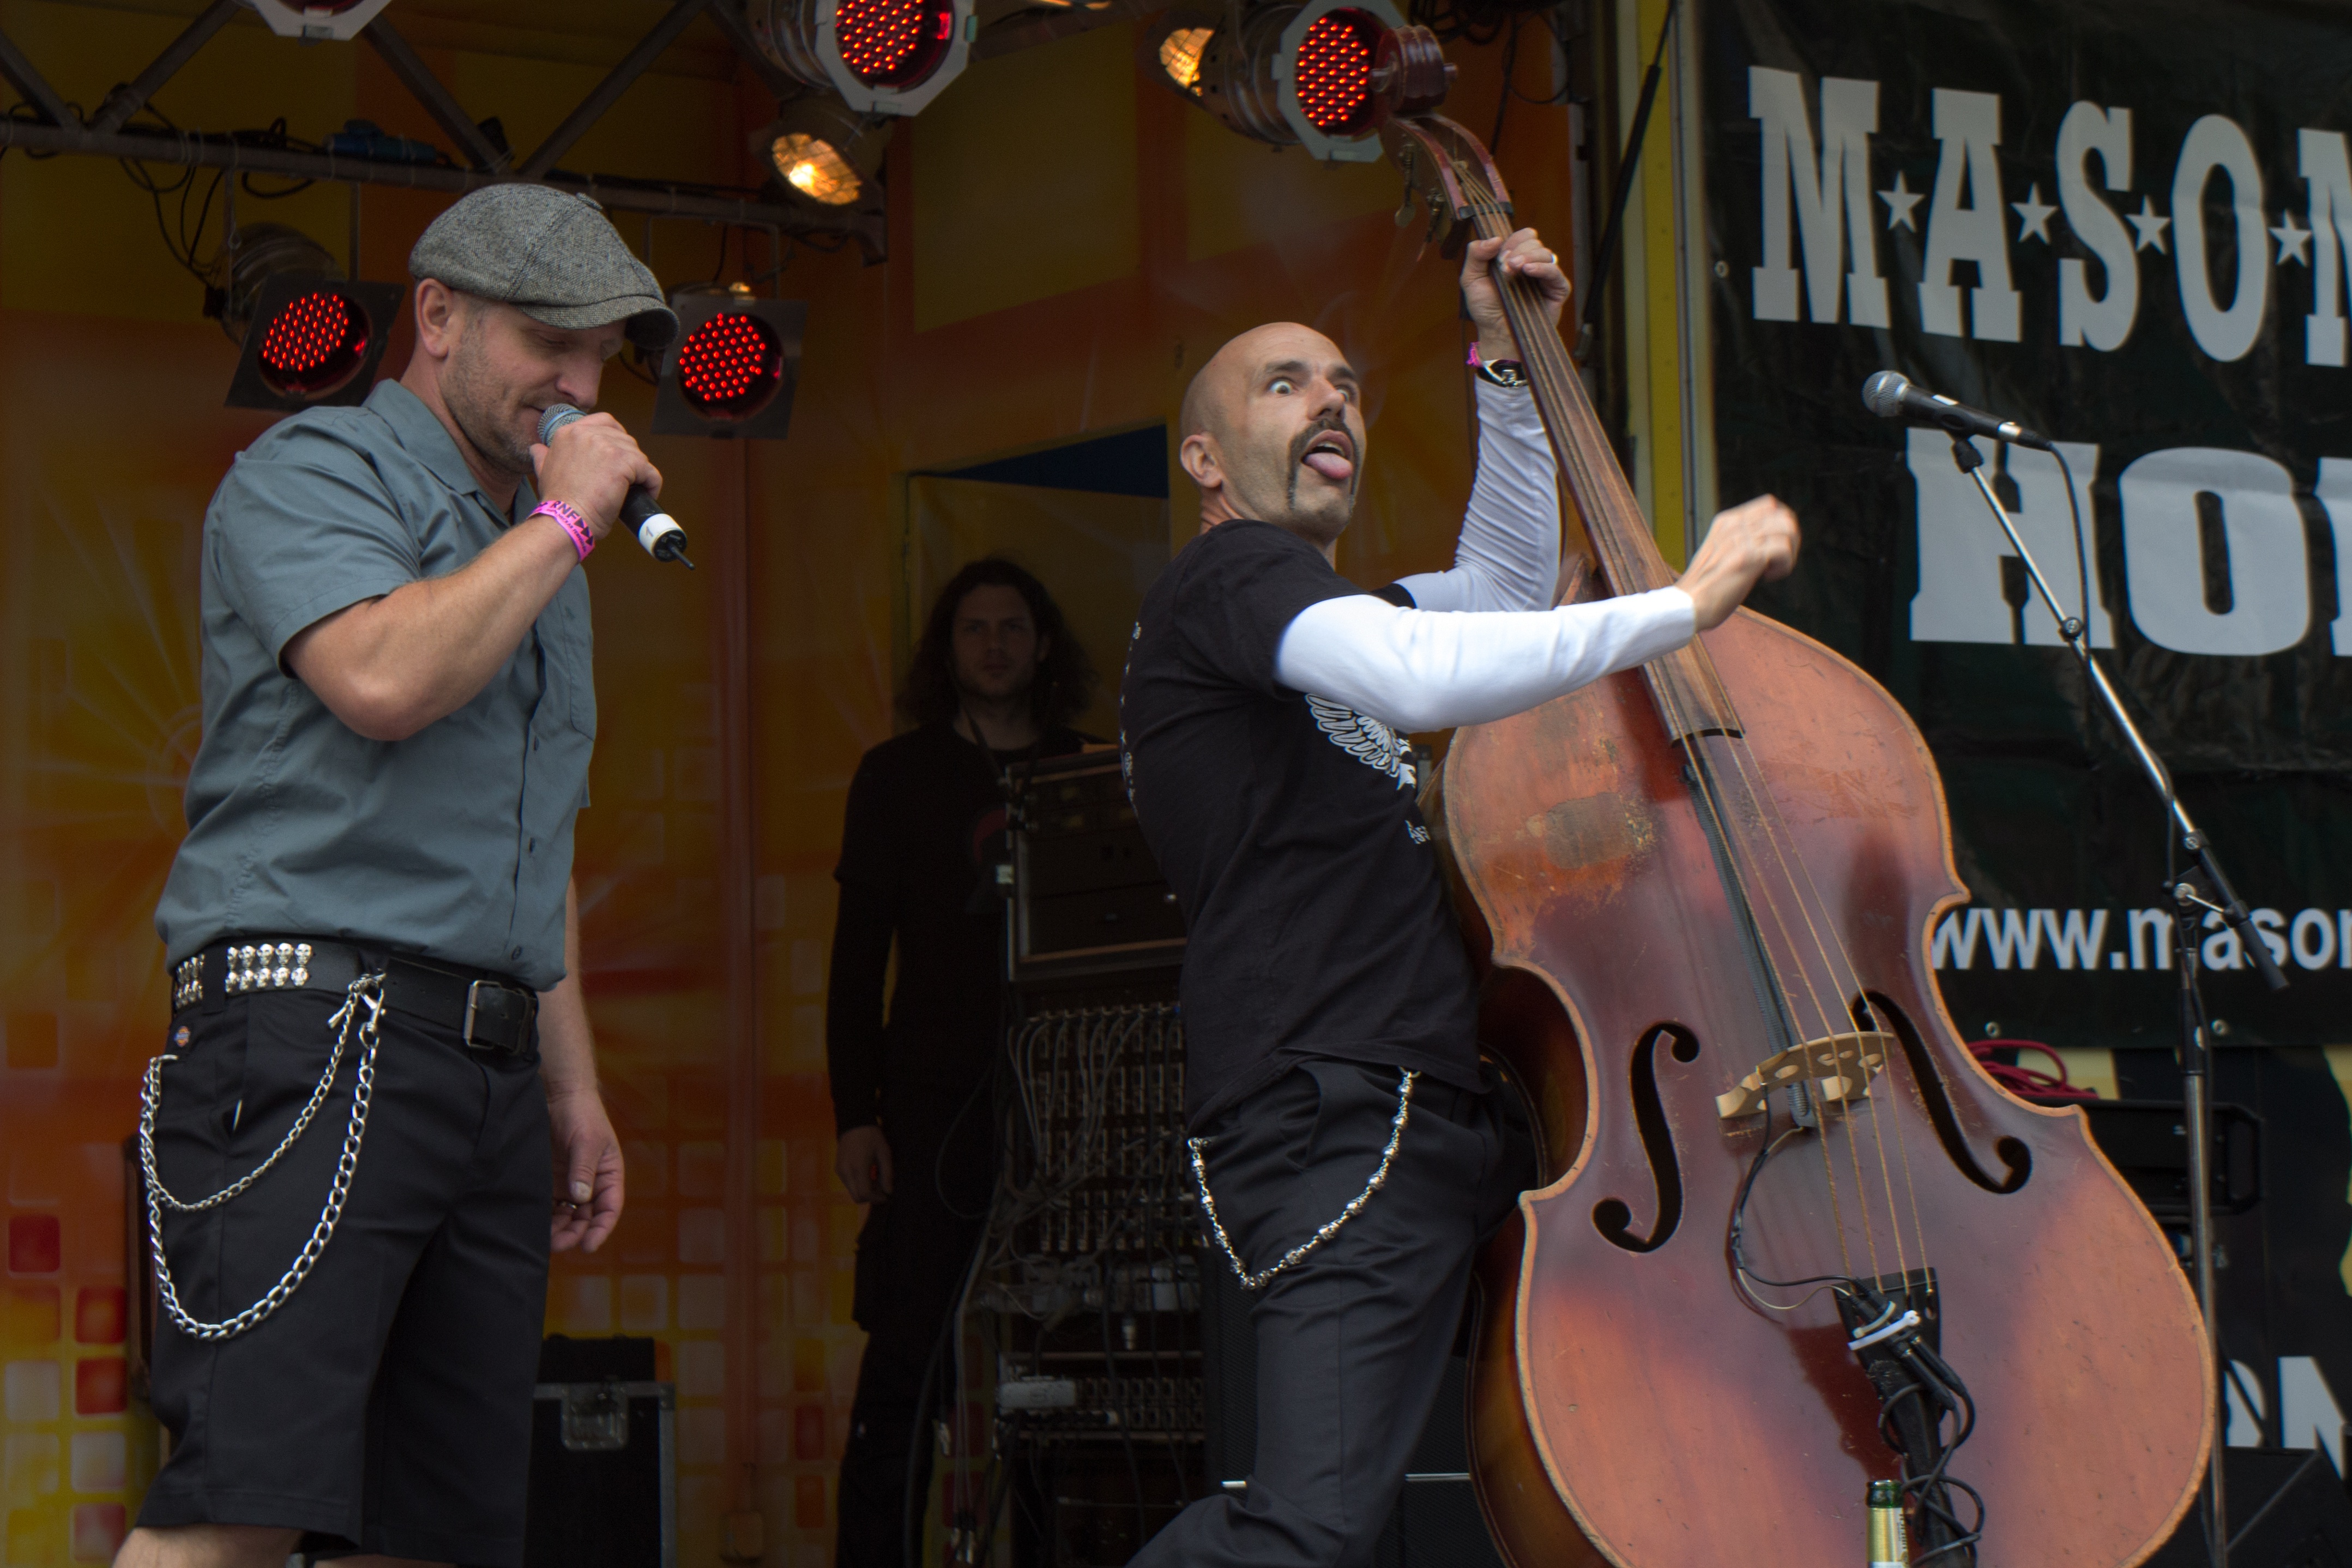
music, concert, band, musician, performance, bassist, singing, guitarist, entertainment, mannheim, performing arts, rock and roll, town festival, string instrument, bowed string instrument